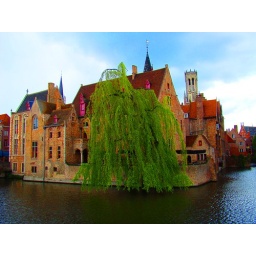
Canal with tree in the intersection....i never thought pink windows and warm brick houses will go together !